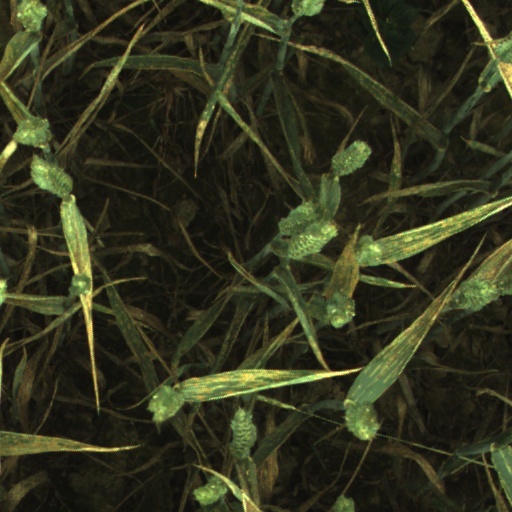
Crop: wheat